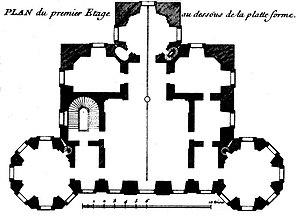
Plan du deuxième étage de l'Observatoire royal de Paris
En gnomonique, une méridienne est un instrument ou une construction permettant de repérer l'instant précis du midi solaire. Cette saisie s'effectue à partir de l'ombre de l'extrémité d'un style qui traverse une ligne méridienne, trace du méridien, sur un support le plus souvent vertical ou horizontal. C'est en quelque sorte un cadran solaire réduit à sa plus simple expression.